Cicero

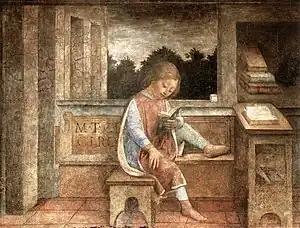

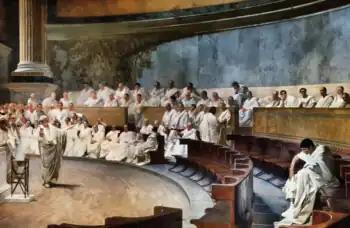

Marcus Tullius Cicero was born on 3 January 106 BC in Arpinum, a hill town southeast of Rome. He belonged to the "tribus" Cornelia. His father was a wealthy member of the equestrian order and possessed good connections in Rome. However, not being of robust health (he experienced poor digestion and inflammation of the eyes), he could not enter public life and studied extensively to compensate. Little is known about Cicero's mother Helvia, but Cicero's brother Quintus wrote in a letter that she was a thrifty housewife.